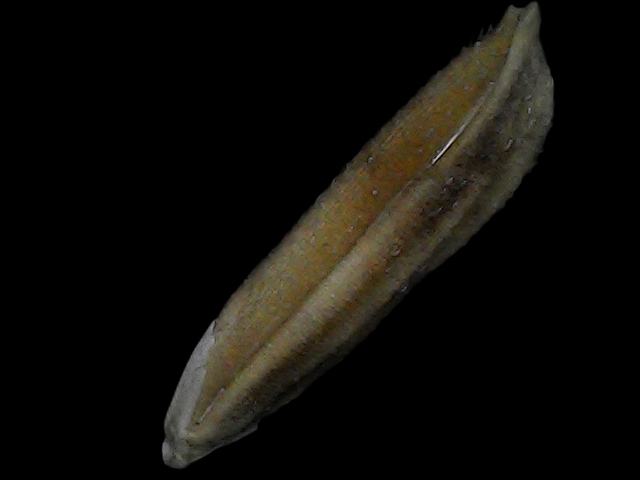
Rice variety: Bd87